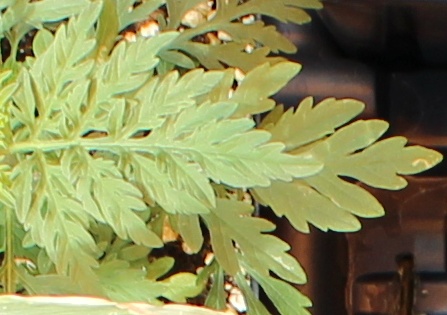
Label: Ragweed